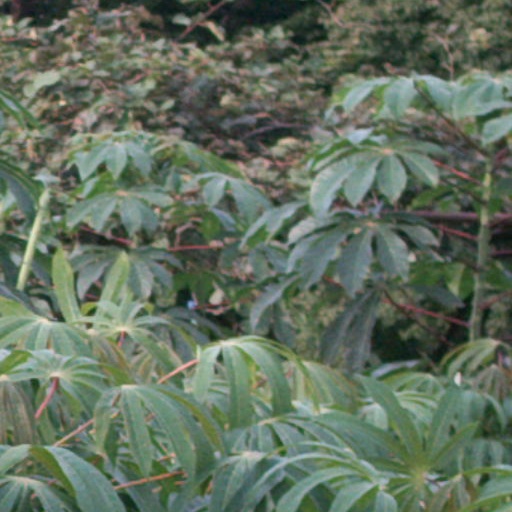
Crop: cassava